Communist Party of the Soviet Union

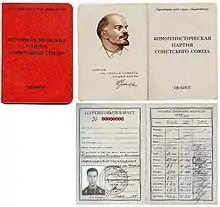
CPSU membership card (1989)

Membership of the party was not open. To become a party member, one had to be approved by various committees, and one's past was closely scrutinized. As generations grew up having known nothing before the Soviet Union, party membership became something one generally achieved after passing a series of stages. Children would join the Young Pioneers and, at the age of 14, might graduate to the Komsomol (Young Communist League). Ultimately, as an adult, if one had shown the proper adherence to party disciplineor had the right connections, one would become a member of the Communist Party itself. Membership of the party carried obligations as it expected Komsomol and CPSU members to pay dues and to carry out appropriate assignments and "social tasks".